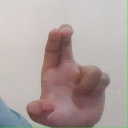
अक्षर: आ